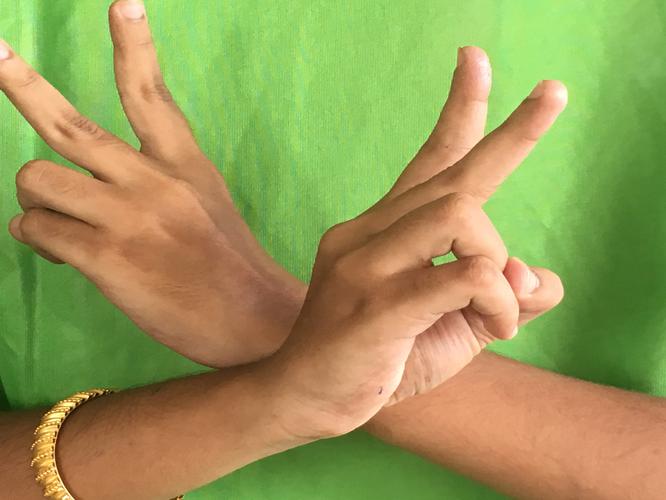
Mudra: Kartariswastika
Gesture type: double_hand